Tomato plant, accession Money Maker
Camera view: horizontal (90 deg, fisheye); turntable rotation: 0 degrees
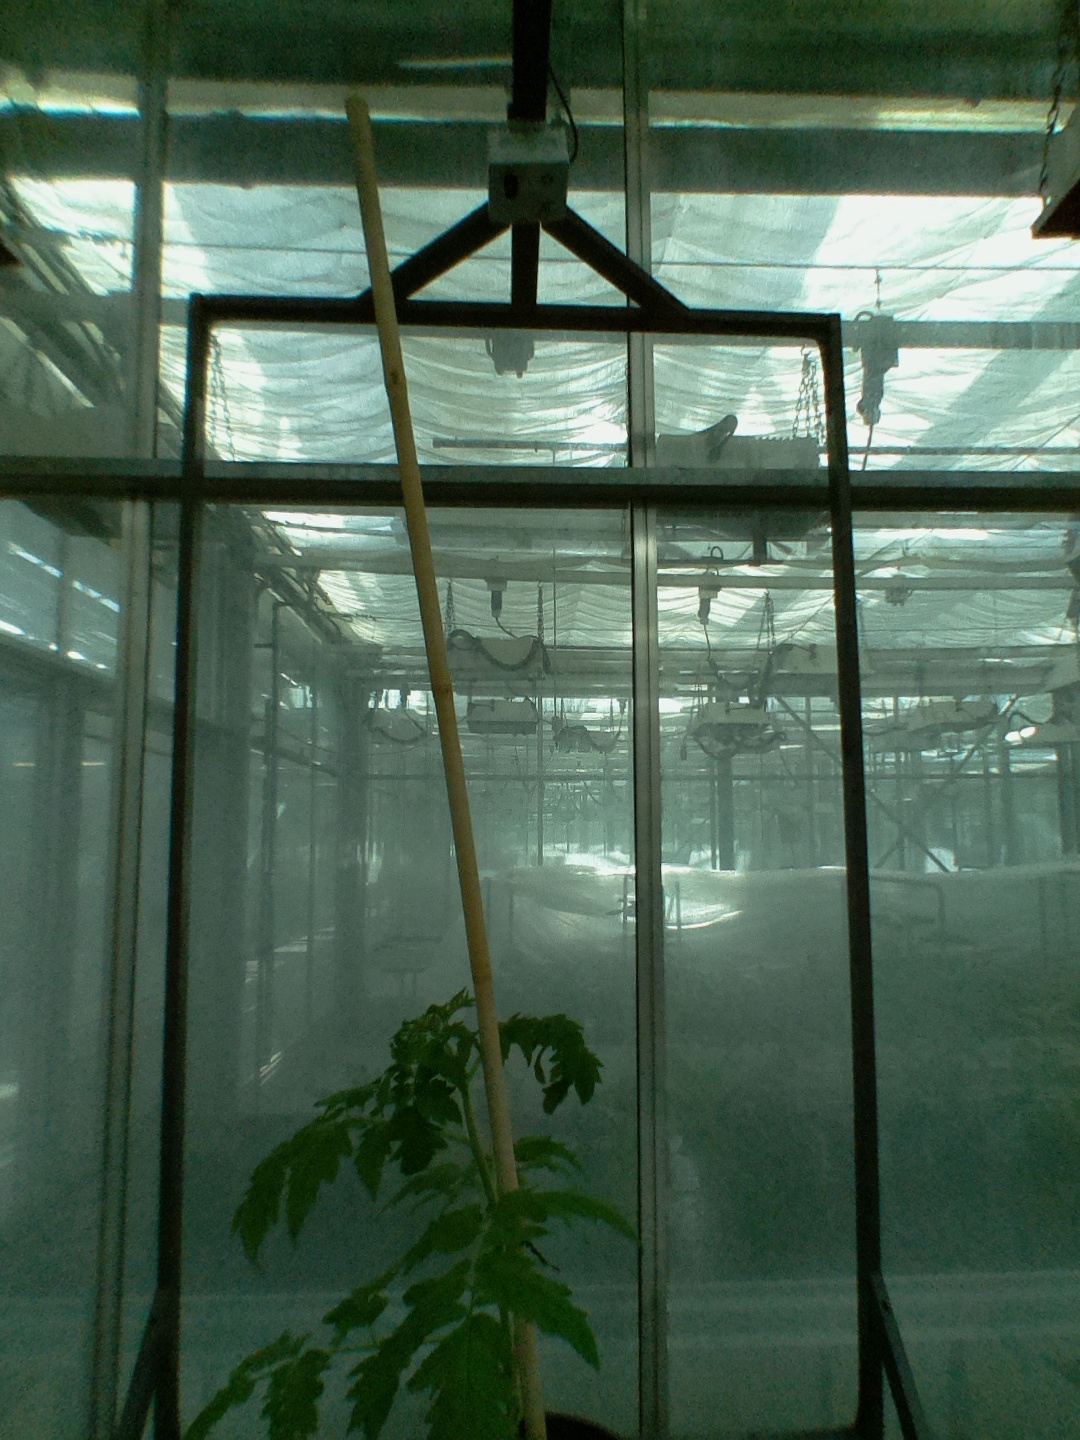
BBCH growth stage 13: 6 of true leaves visible